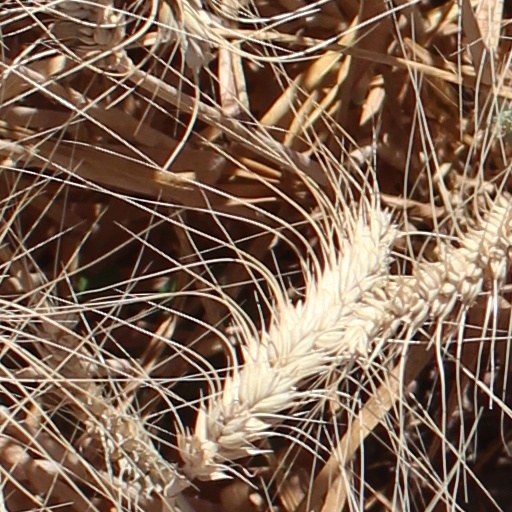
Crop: wheat